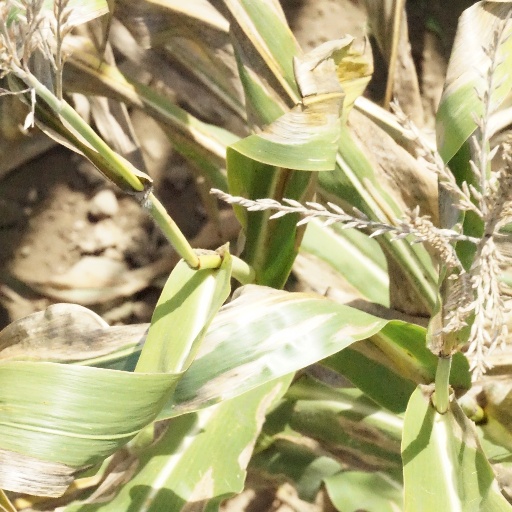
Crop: maize; corn